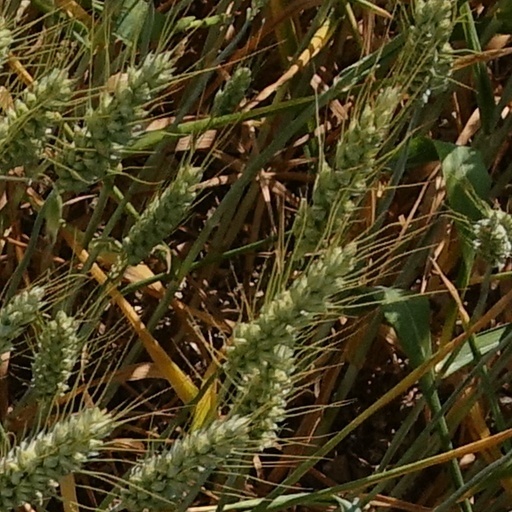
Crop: wheat